Nightflyers (film)

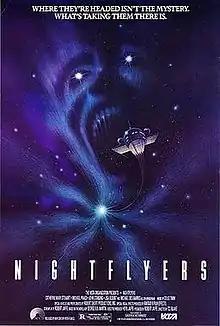
Theatrical release poster

Nightflyers is a 1987 American science fiction horror film based on "Nightflyers", a 1980 novella by George R. R. Martin. Martin himself co-wrote the film with Robert Jaffe.